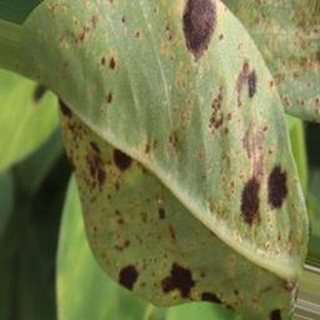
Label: groundnut_rust